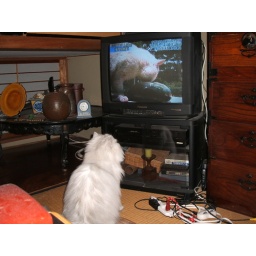
A cat and a cat taking a fish in his/her mouth on TV